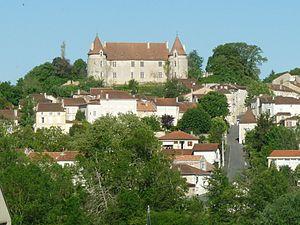
Château de Montmoreau (16), France
Montmoreau-Saint-Cybard est une ancienne commune du Sud-Ouest de la France, située dans le département de la Charente.